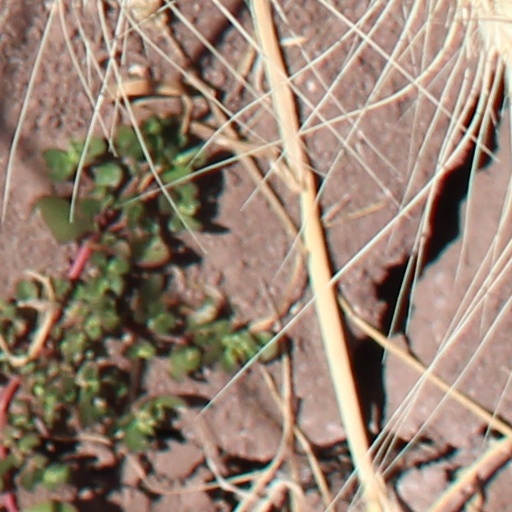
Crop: wheat